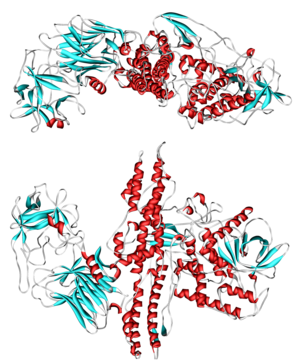
La toxine botulique est une toxine sécrétée par Clostridium botulinum, la bactérie responsable du botulisme. Il s'agit d'une protéine dont les propriétés neurotoxiques en font le plus puissant poison connu avec une DL₅₀ estimée chez l'humain de l'ordre de 1 à 2 ng/kg. La toxine est thermolabile mais résistante aux acides et aux sucs digestifs.